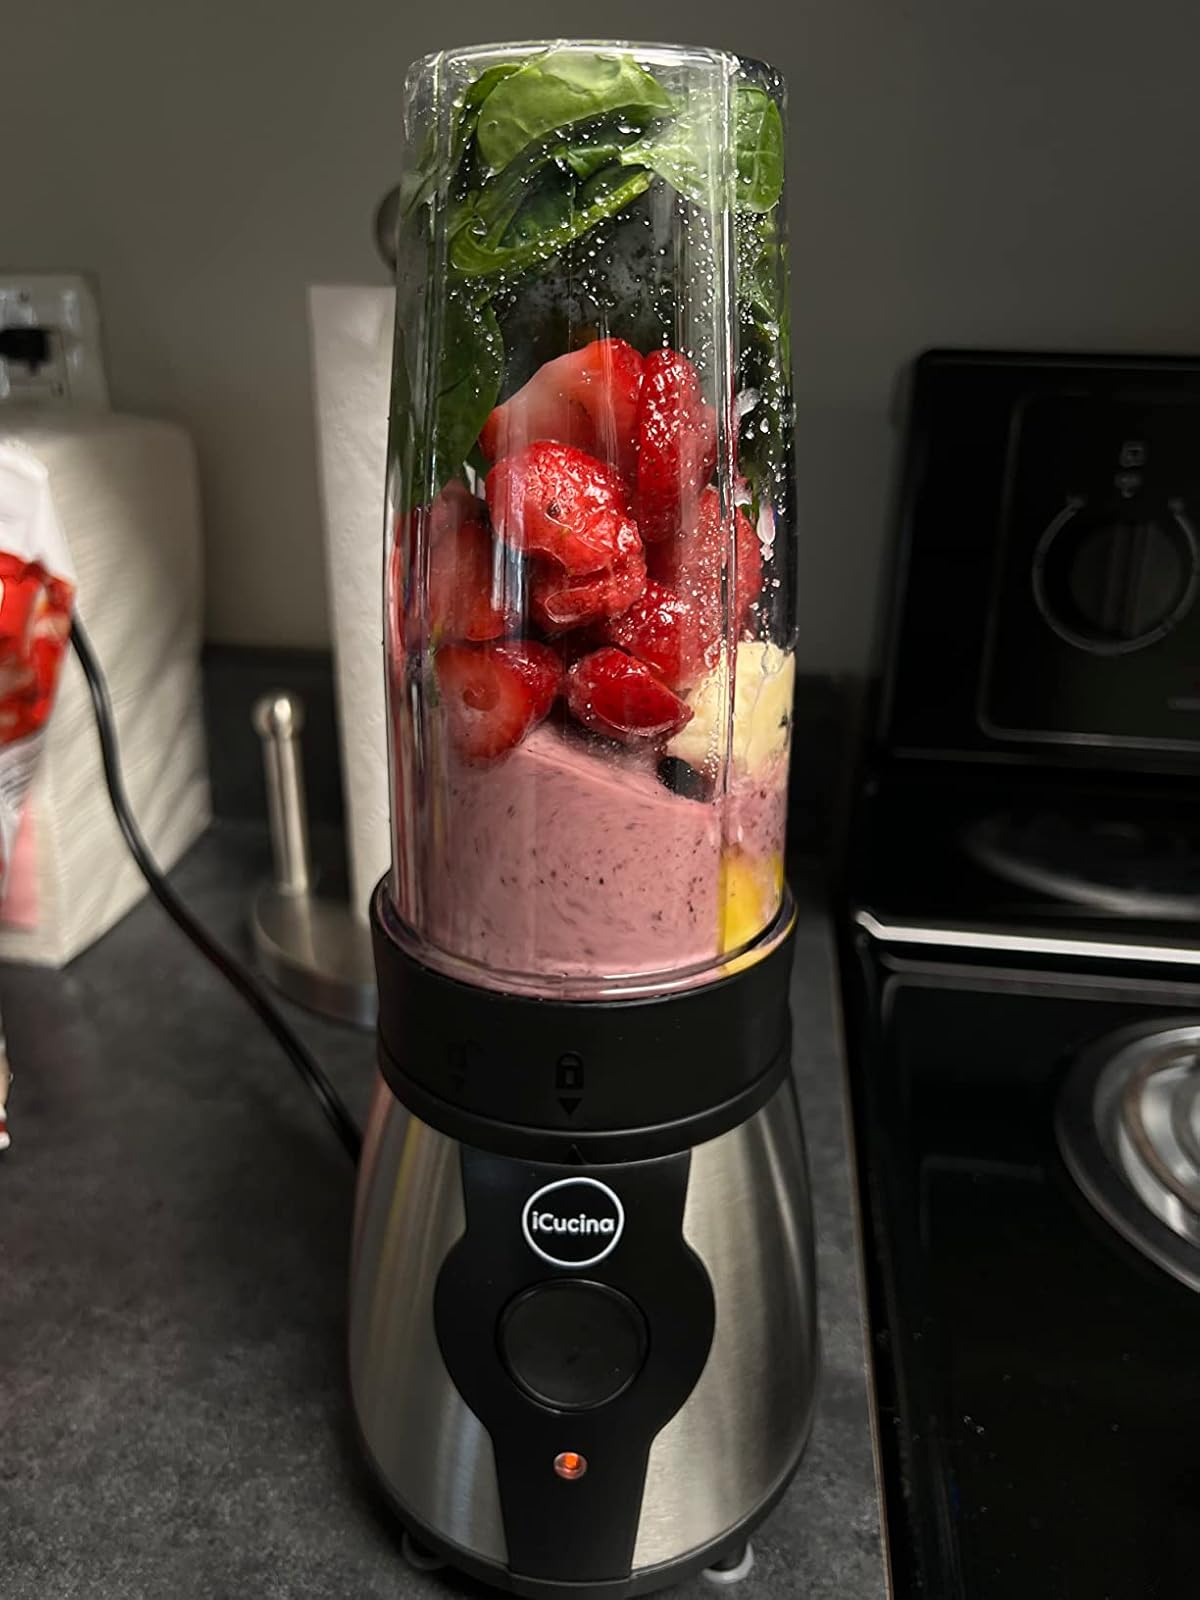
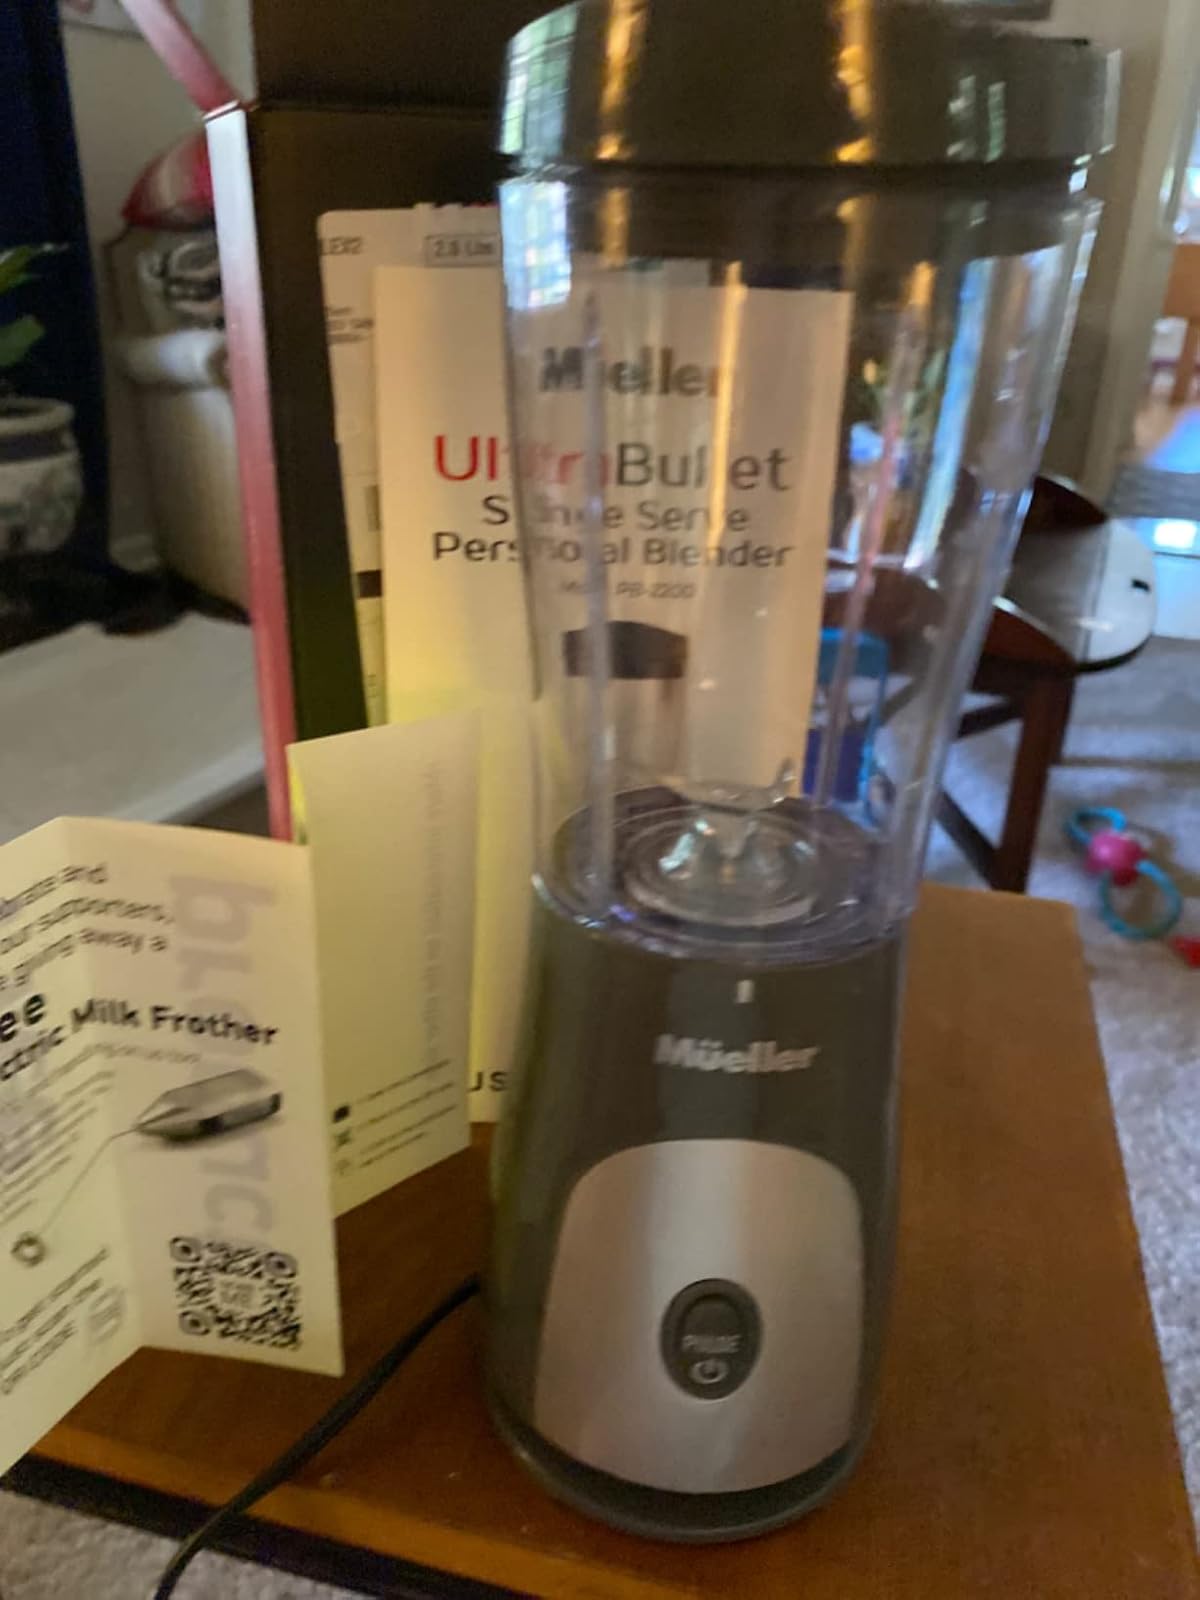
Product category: items_blender
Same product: no